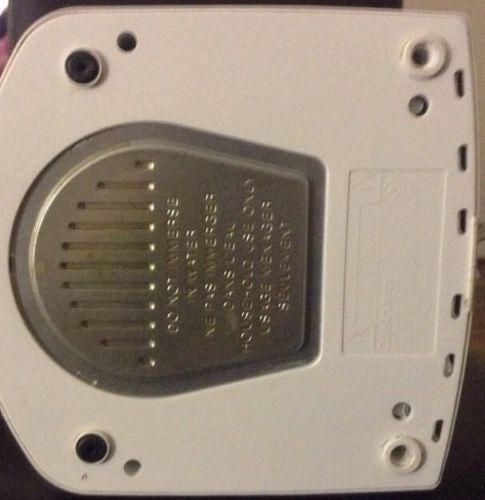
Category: coffee maker